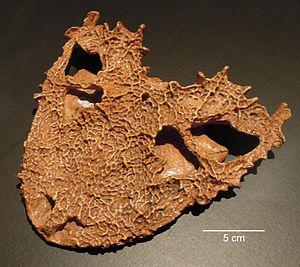
Le crâne du parareptile permien Lanthanosuchus watsoni EFREMOV 1946 (vraisemblablement une copie de l’holotype PIN 271/1), en l’exposition itinérante «Dinosaurium» en parc des expositions en Holešovice, cité de Prague, Tchéquie.